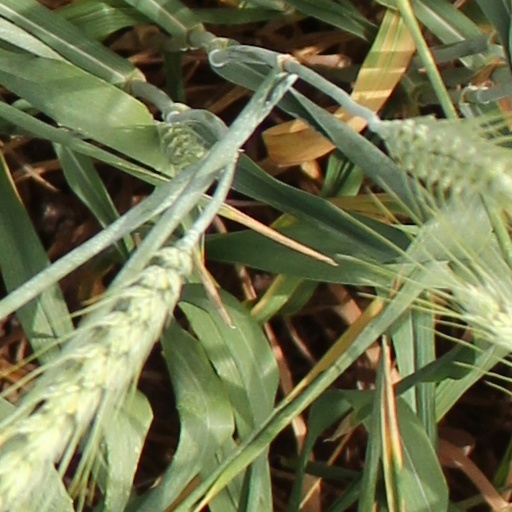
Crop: wheat